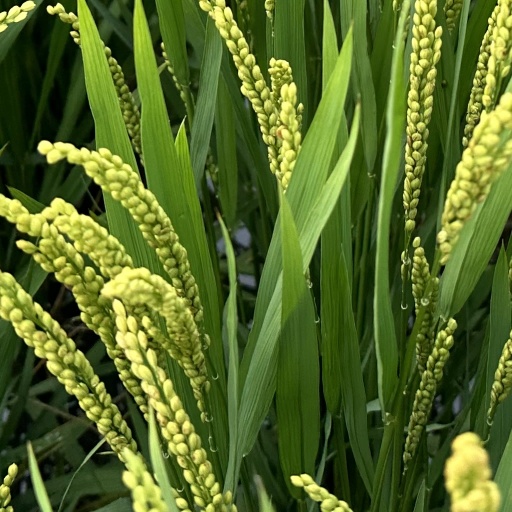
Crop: rice